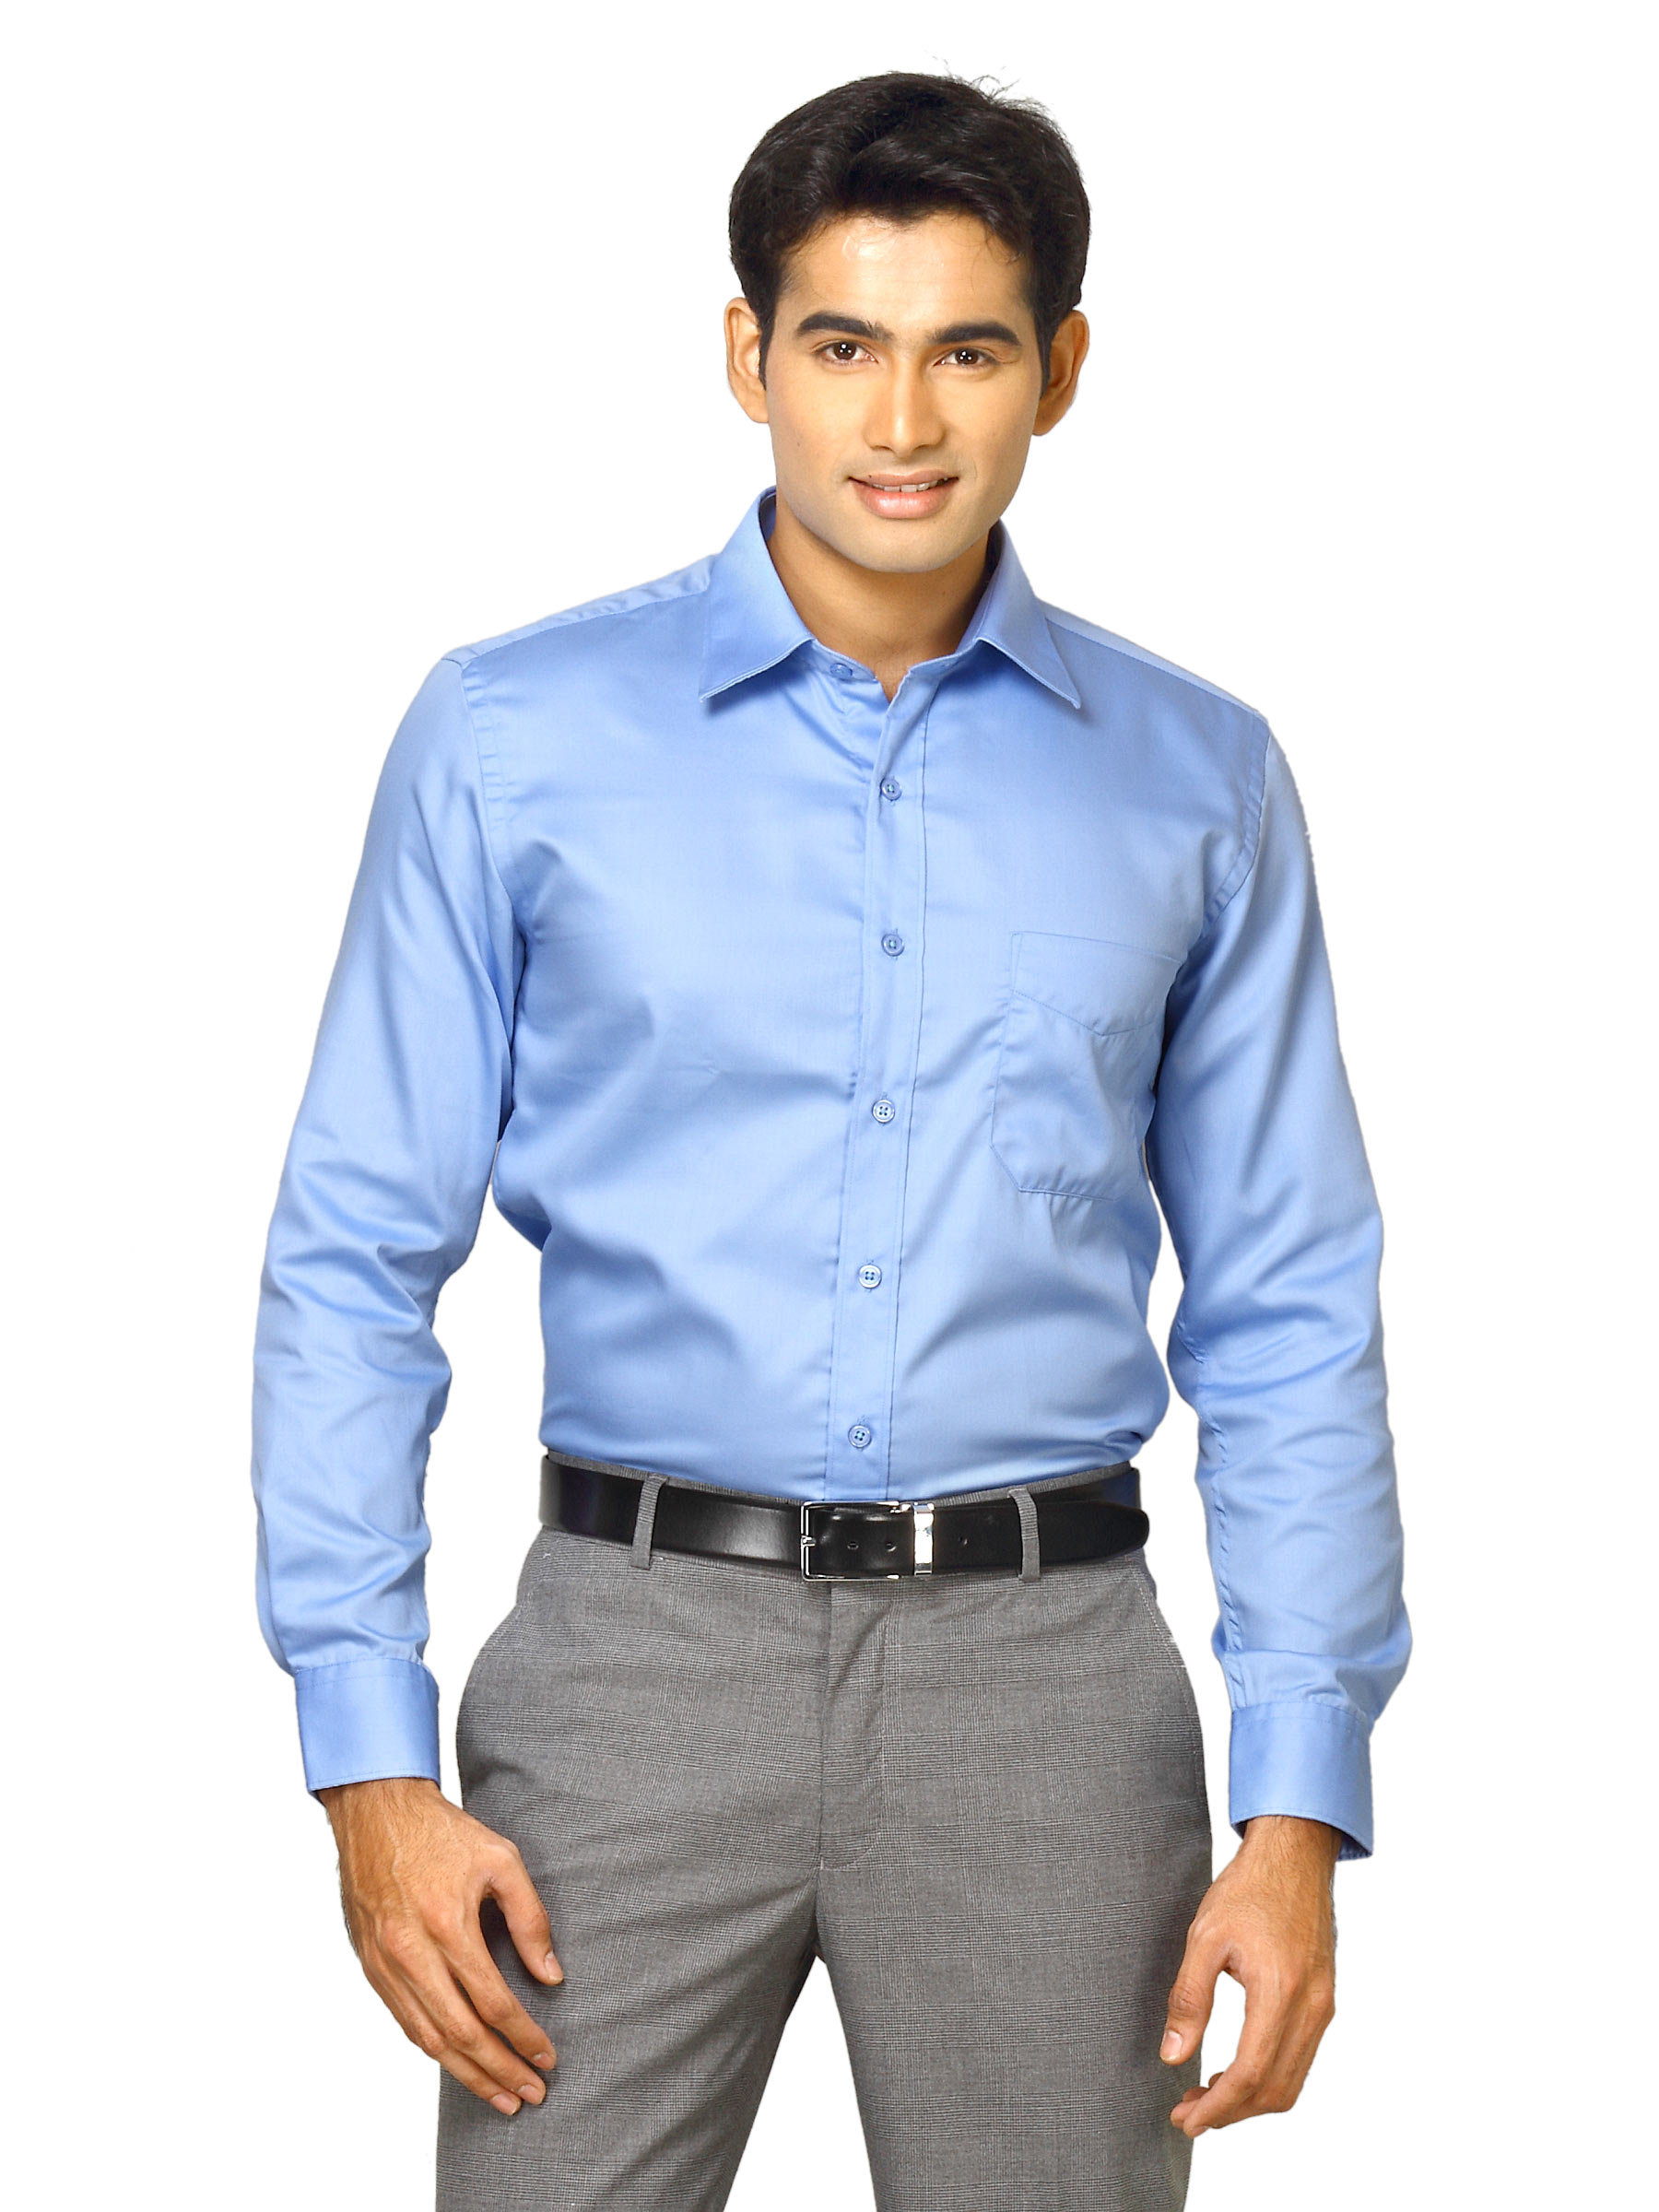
Mark Taylor Men Solid Blue Shirts
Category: Apparel / Topwear / Shirts
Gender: Men
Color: Blue
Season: Fall 2011
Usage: Formal